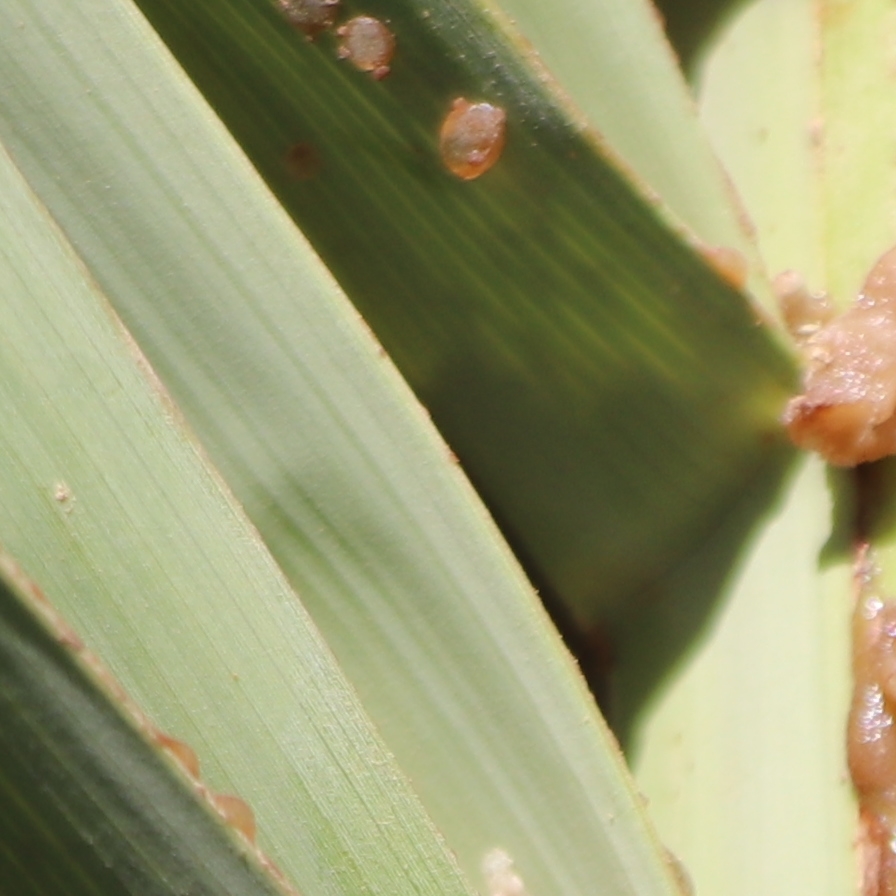
Label: Honey